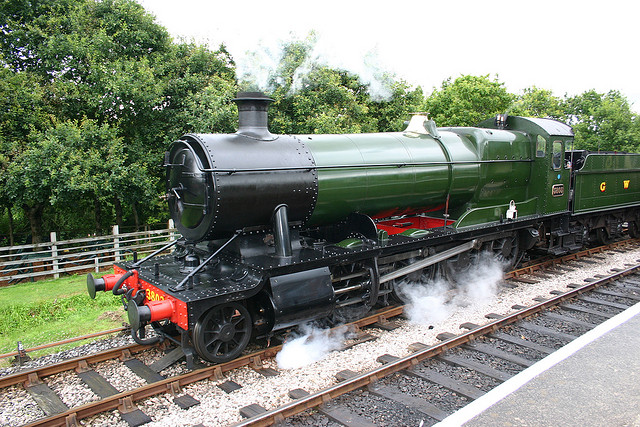
A train traveling down tracks next to a forest.

A steam train on a track with trees in the background.

A steam train lets of steam as it travels on the tracks.

A green and black train engine on the tracks.